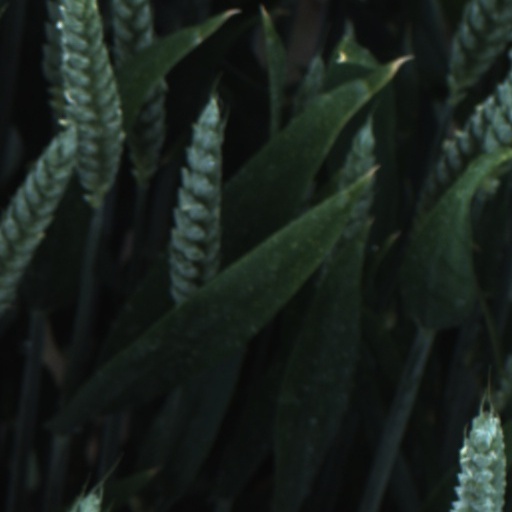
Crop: wheat